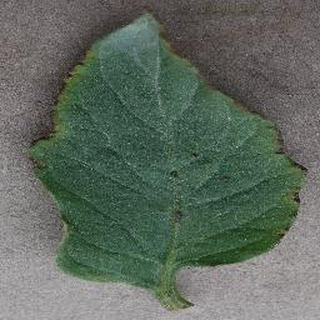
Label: tomato_bacterial_spot